Jeroen Zoet

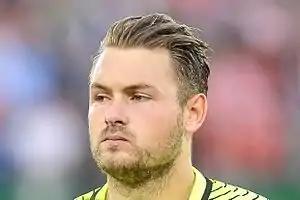
Zoet with the Netherlands in 2016

Jeroen Zoet (born 6 January 1991) is a Dutch professional footballer who plays as a goalkeeper for Eredivisie club AZ Alkmaar.